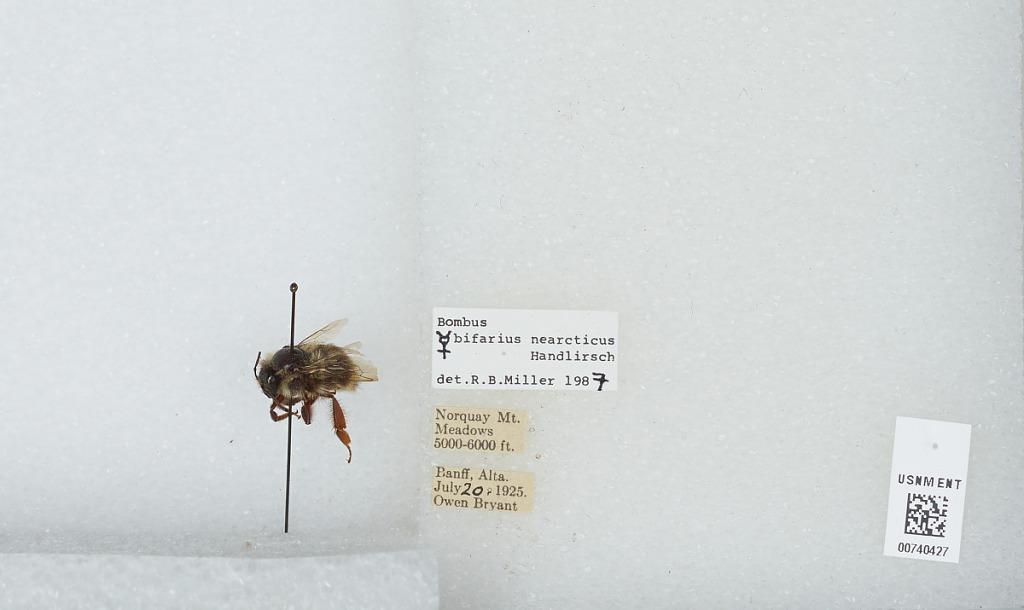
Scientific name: Bombus (Pyrobombus) bifarius Cresson
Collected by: O. Bryant
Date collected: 1925-7-20
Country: Canada
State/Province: Alberta
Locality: Norquay Mountain Meadows, Banff
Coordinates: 51.2, -115.595
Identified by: Miller, R. B.